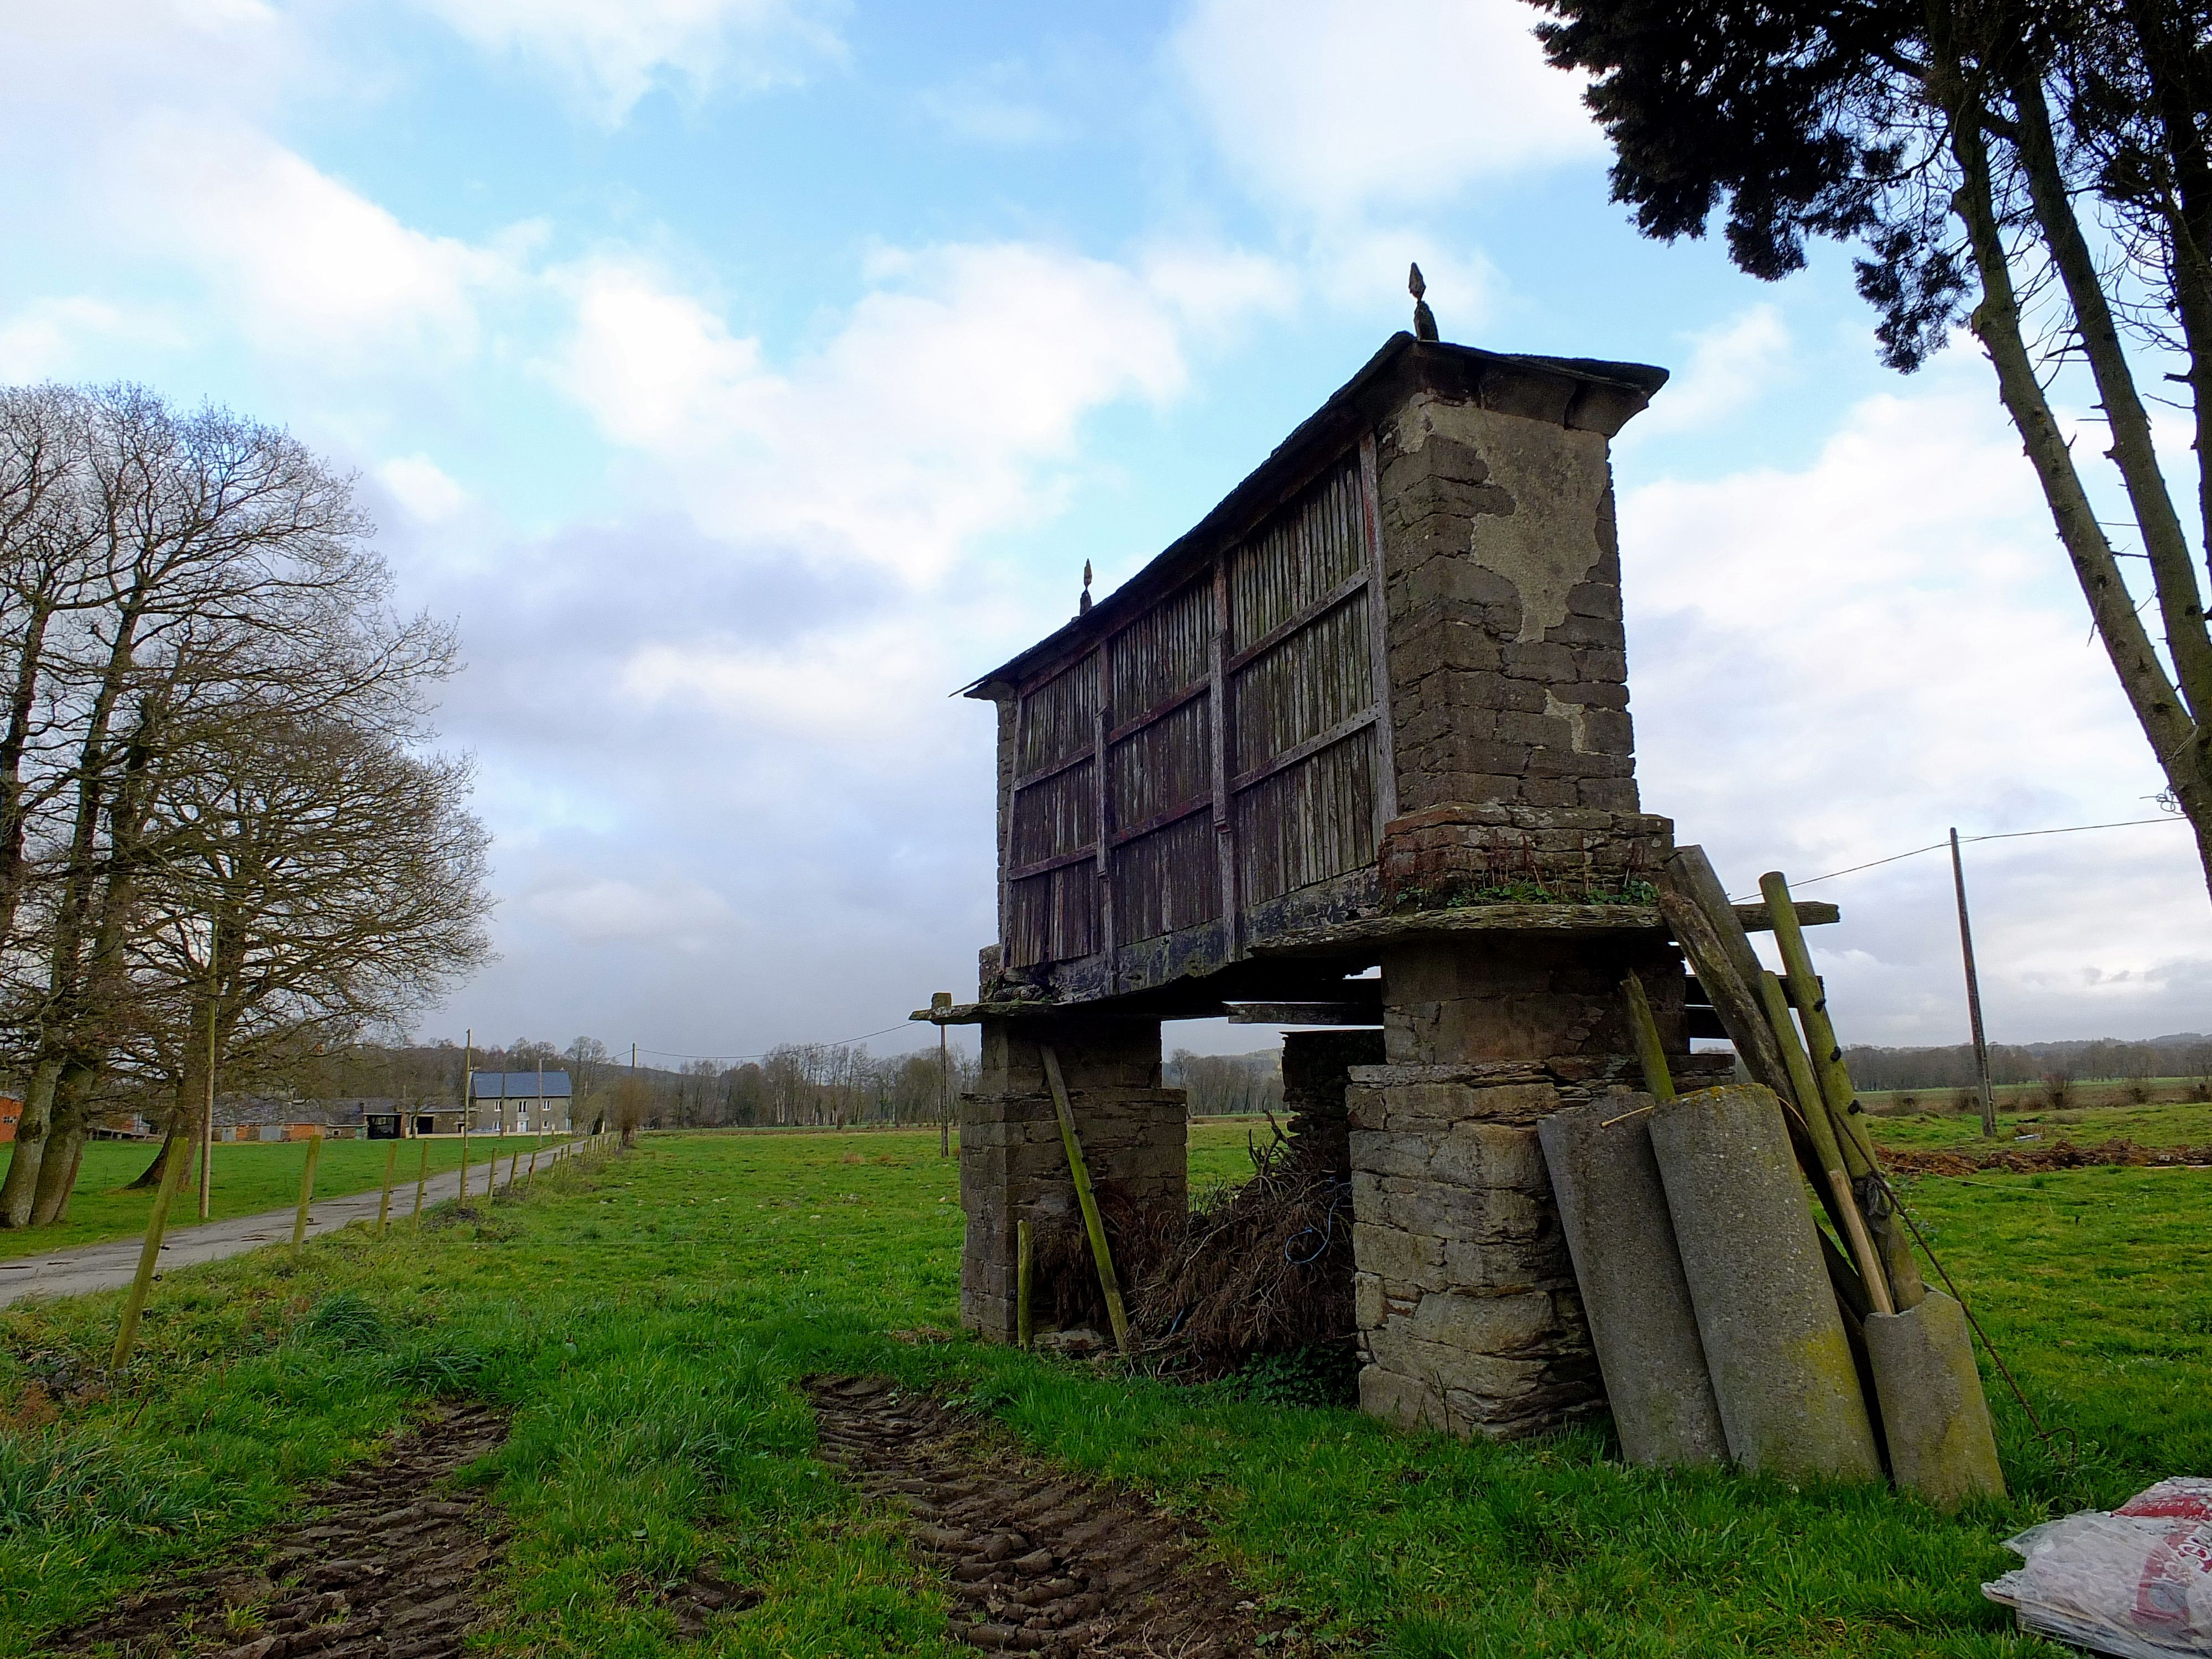
tree, farm, building, tower, chapel, spain, galicia, espana, ggl1, gaby1, meira, fujifilmxs1, canastros, horreos, rural area, meiragaliciaespa a